Eriks Santos

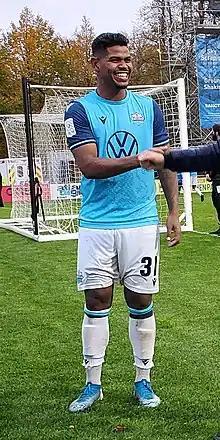
Santos with HFX Wanderers in 2021

Eriks de Souza Santos Pereira (born 23 February 1996) is a Brazilian professional footballer who plays as a centre-back for Meistriliiga club Narva Trans.